Vejen

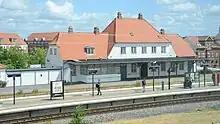
Vejen railway station in 2023.

Vejen is served by Vejen railway station, located on the Lunderskov–Esbjerg railway line. The station offers direct InterCity services to Copenhagen and Esbjerg as well as regional train services to Fredericia and Esbjerg.